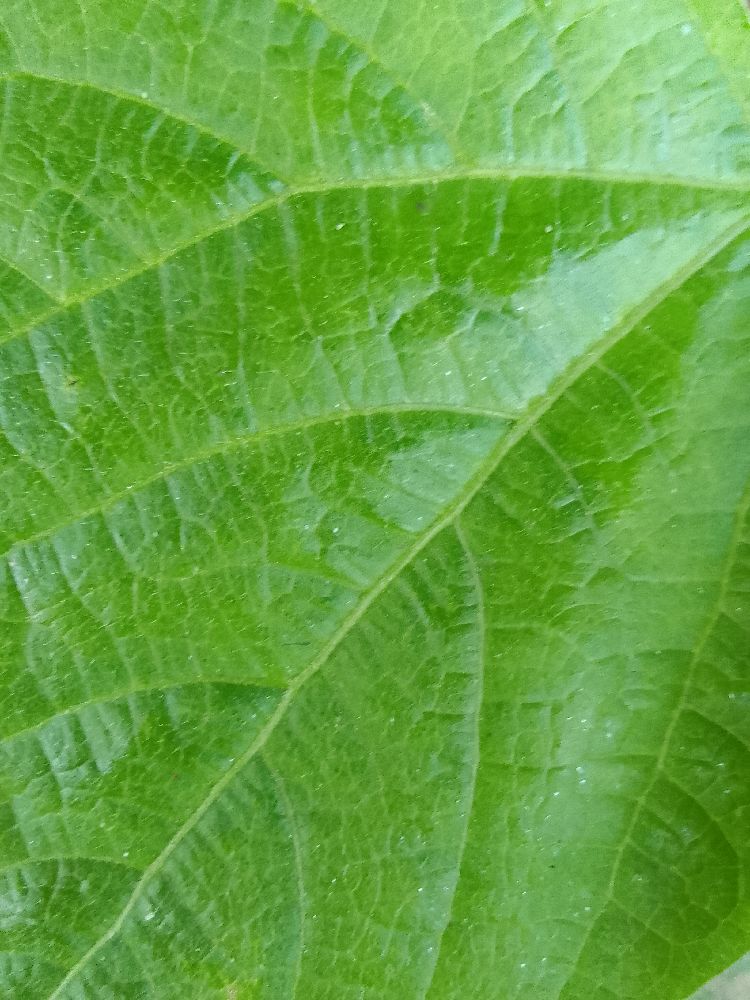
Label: healthy